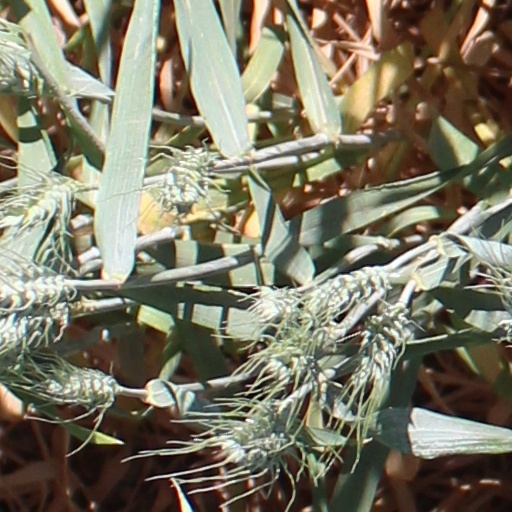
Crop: wheat